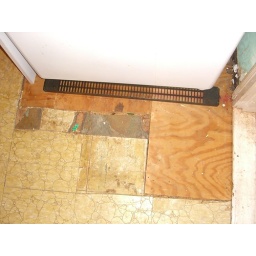
Due to termite and water damage floor under refrigerator has been reinforced.Done.New kitchen flooring.Still to come.